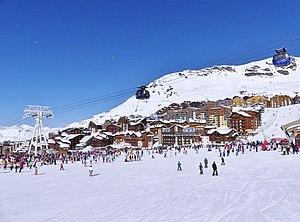
Vue, en hiver, du pied de la station-village de ski de Val Thorens où les principales pistes de ski se rejoignent, en Savoie.
Val Thorens est une station de sports d'hiver de la vallée de la Tarentaise, située sur la commune des Belleville, dans le département de la Savoie en région Auvergne-Rhône-Alpes. Elle fut aménagée en site vierge à partir de 1969 et inaugurée pour la saison hivernale en 1971.